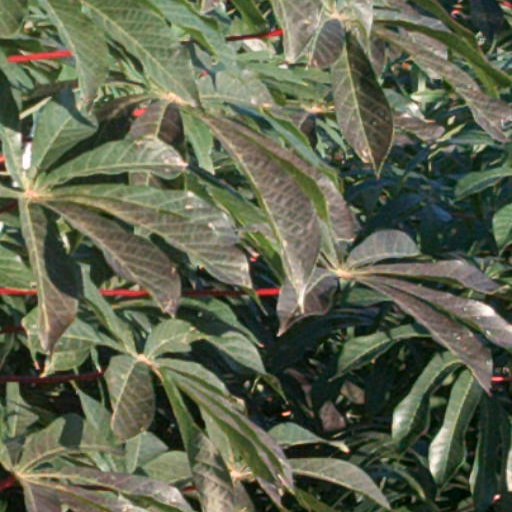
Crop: cassava